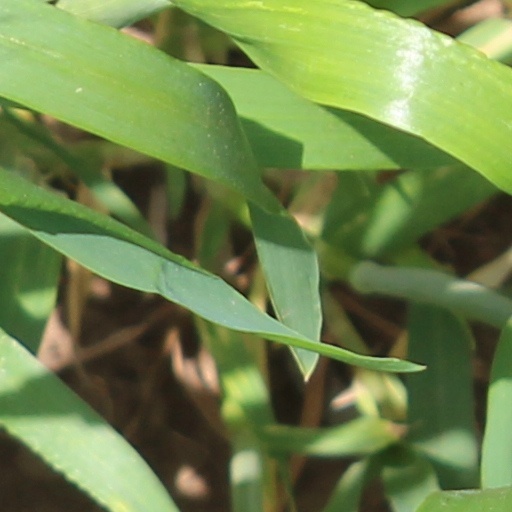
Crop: wheat